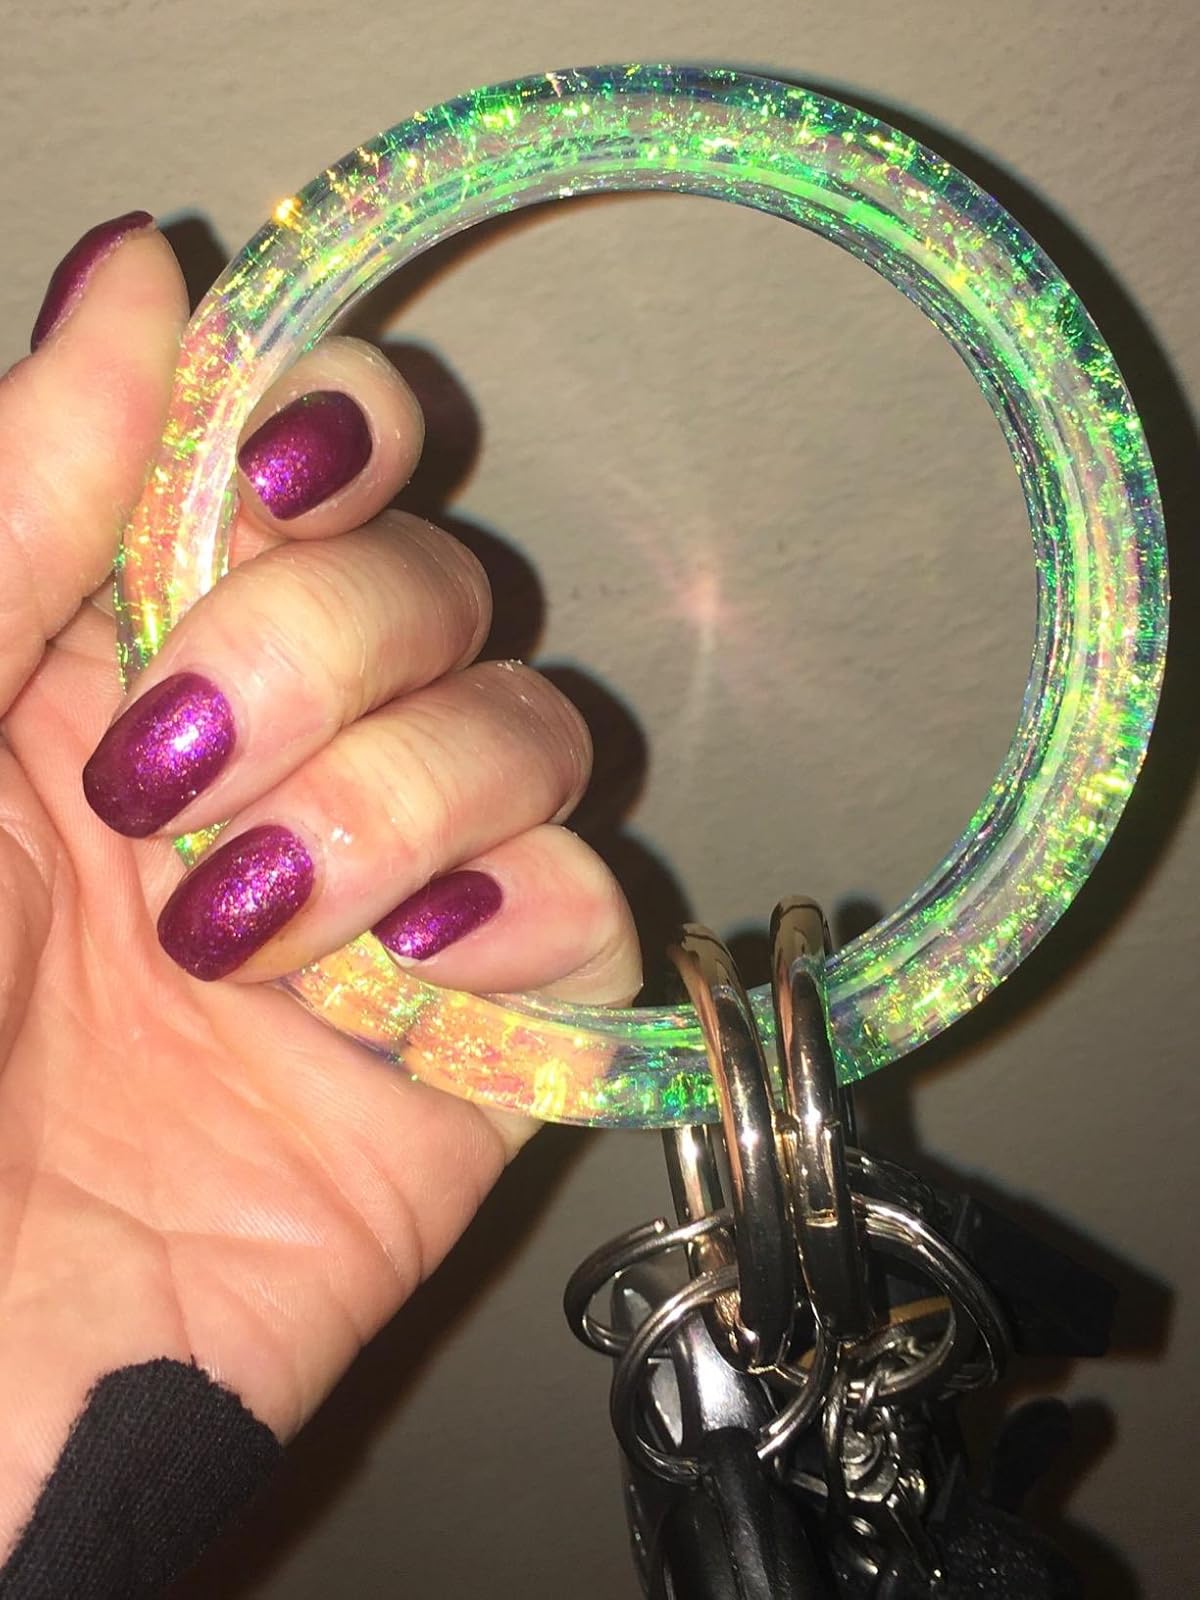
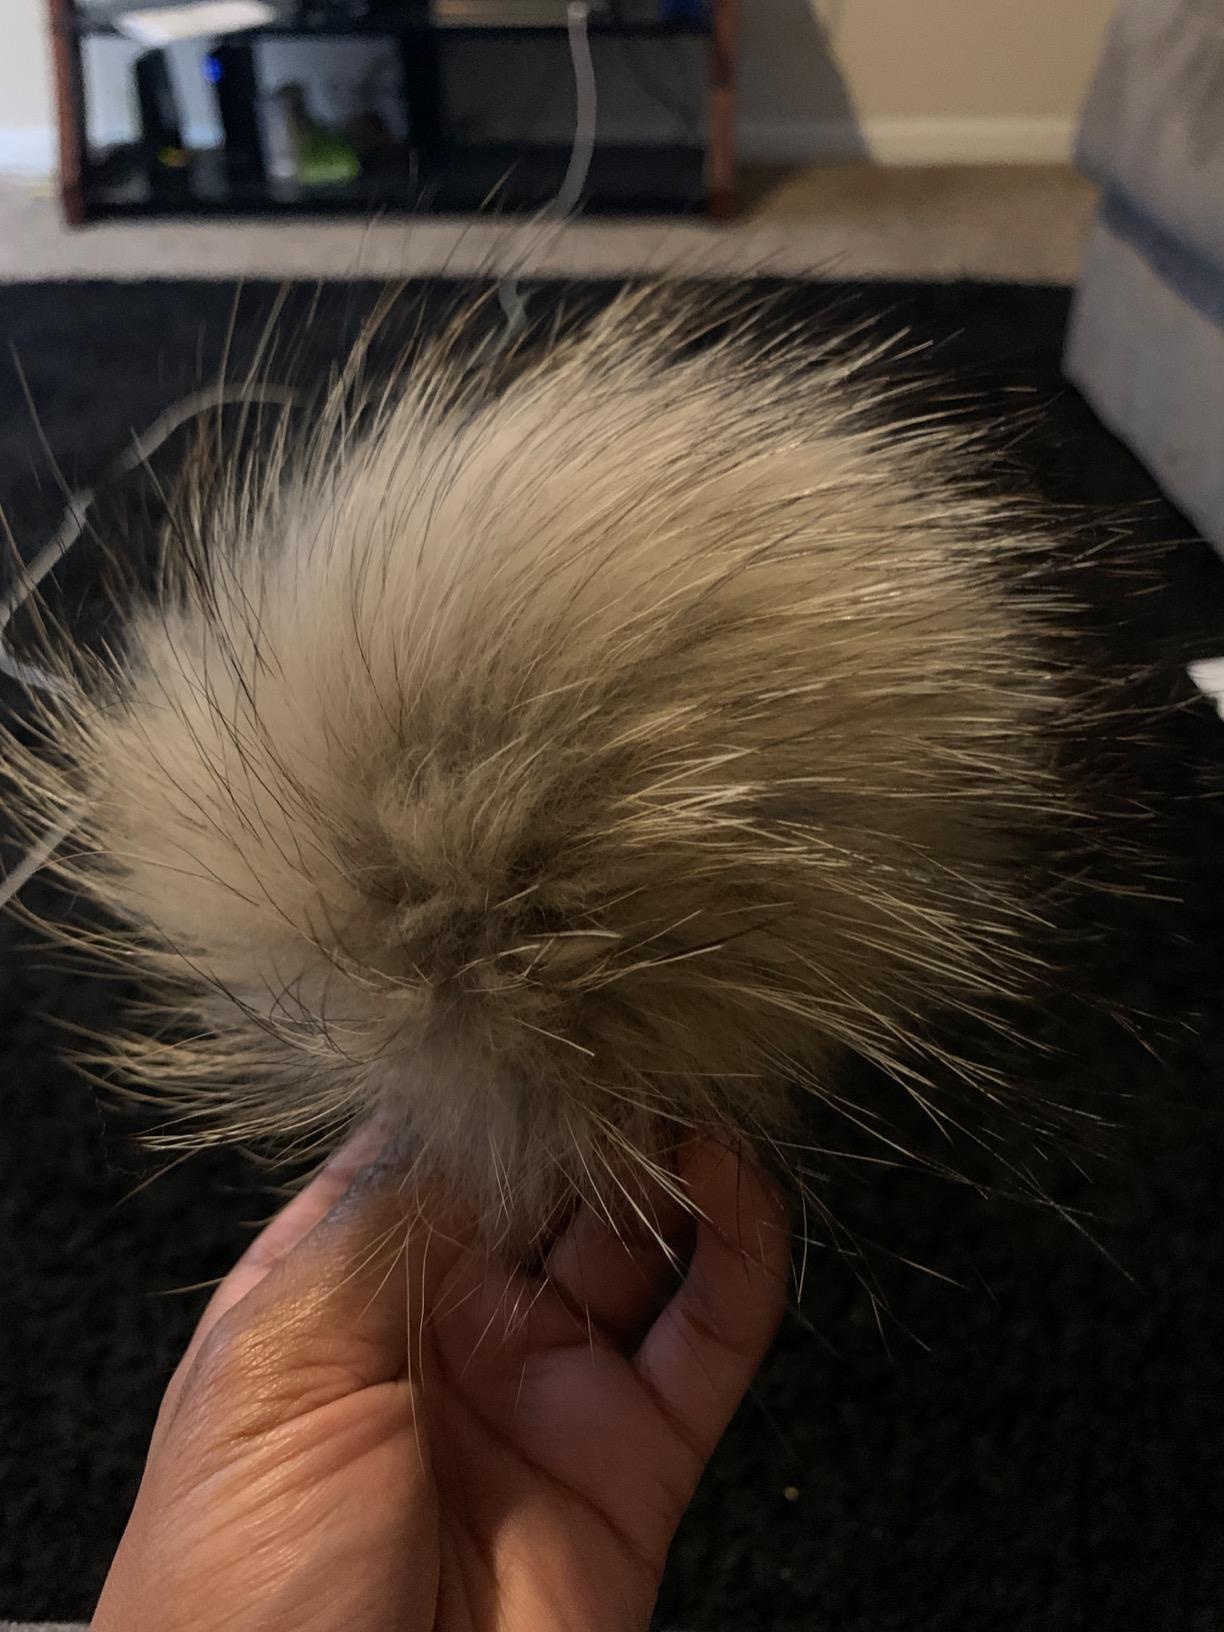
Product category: accessories_keychain
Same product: no